Grande Armée

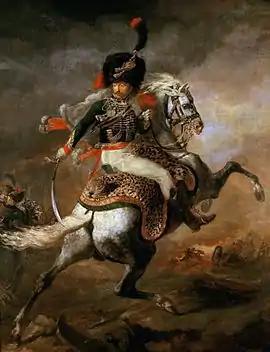

The four regiments of marines of the "Ancien Régime" disappeared on 28 January 1794. The "Marins" (French spelling) of the "Grande Armée" were divided into the "Bataillon des Marins de la Garde Impériale", also known eventually as the "Matelots de la Garde", formed on 17 September 1803, and "Matelots des Bataillons de la Marine Impériale" of which some 32,000 served with the French Navy at its height of expansion by Napoleon. Units of the latter were created for service on land by conscripting naval personnel surplus to requirement of the navy. There was also the marine artillery, which were mostly naval gunners used for coastal batteries and fortresses called "bataillons de la Matelot du Haut-Bord" (or "Les Equipages de Haut-Bord" – marines of the High Shore) created by decree of Napoleon on 1 April 1808. The flag of the "1er Régiment d'Artillerie de Marine" survives today, and lists Lützen 1813 as one of its battle honours. Some 63 artillery batteries were manned (some numbers remaining vacant). Some examples include: